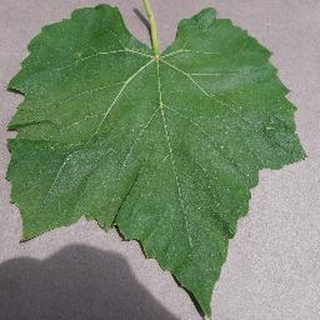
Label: healthy_grape